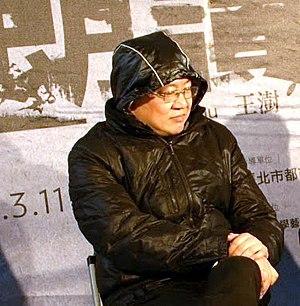
Wang Shu né en 1963 à Ürümqi, Chine du Nord-Ouest, est un architecte chinois contemporain. Avec sa femme Lu Wenyu ils ont fondé l'agence Amateur Architecture Studio en 1997. Ils appartiennent à un nouveau mouvement des agences d'architectures chinoises. Par opposition à ces maîtres d'œuvres qui n'hésitent pas à pratiquer le pastiche ou la réinterprétation des modèles occidentaux et à appliquer des modèles à très grande échelle quel que soit le contexte, cette tendance affirme une pratique inventive et critique de la profession d'architecte, une véritable attention au contexte spécifique de chaque projet. Son travail est salué en 2012 par le prix Pritzker, la distinction la plus prestigieuse pour un architecte vivant.